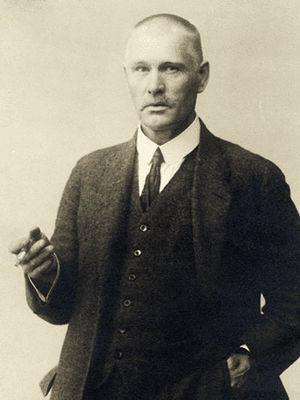
Pekka Halonen est un peintre et un professeur finlandais. Son image d'artiste, est plus que tout autre artiste-peintre, associée à la finnité.